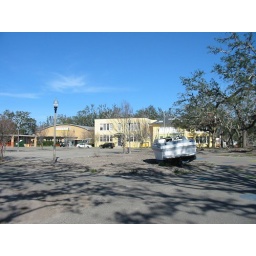
The children's museum survived in Gulf Port. The elaborate tree house in the back is fine.